African diaspora

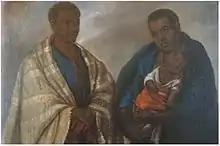
18th-century painting showing a family of Africans

Many Africans dispersed throughout North America, South America, Europe, and Asia during the Atlantic, Trans-Saharan, Red Sea and Indian Ocean slave trades.